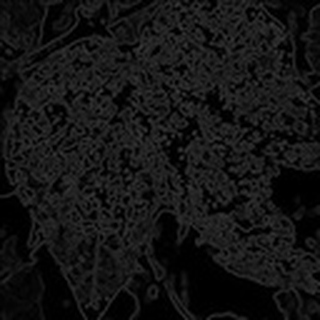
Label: cotton_powdery_mildew